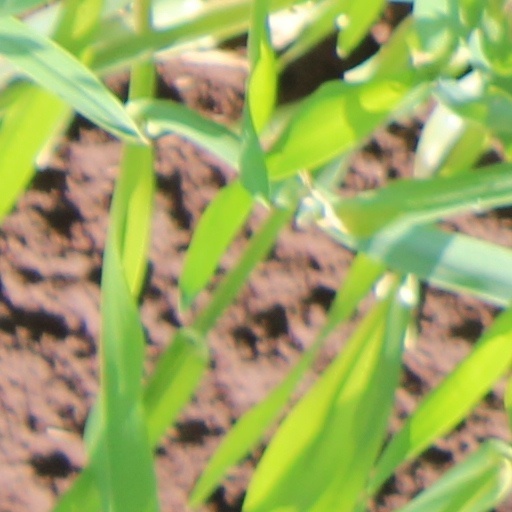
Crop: wheat